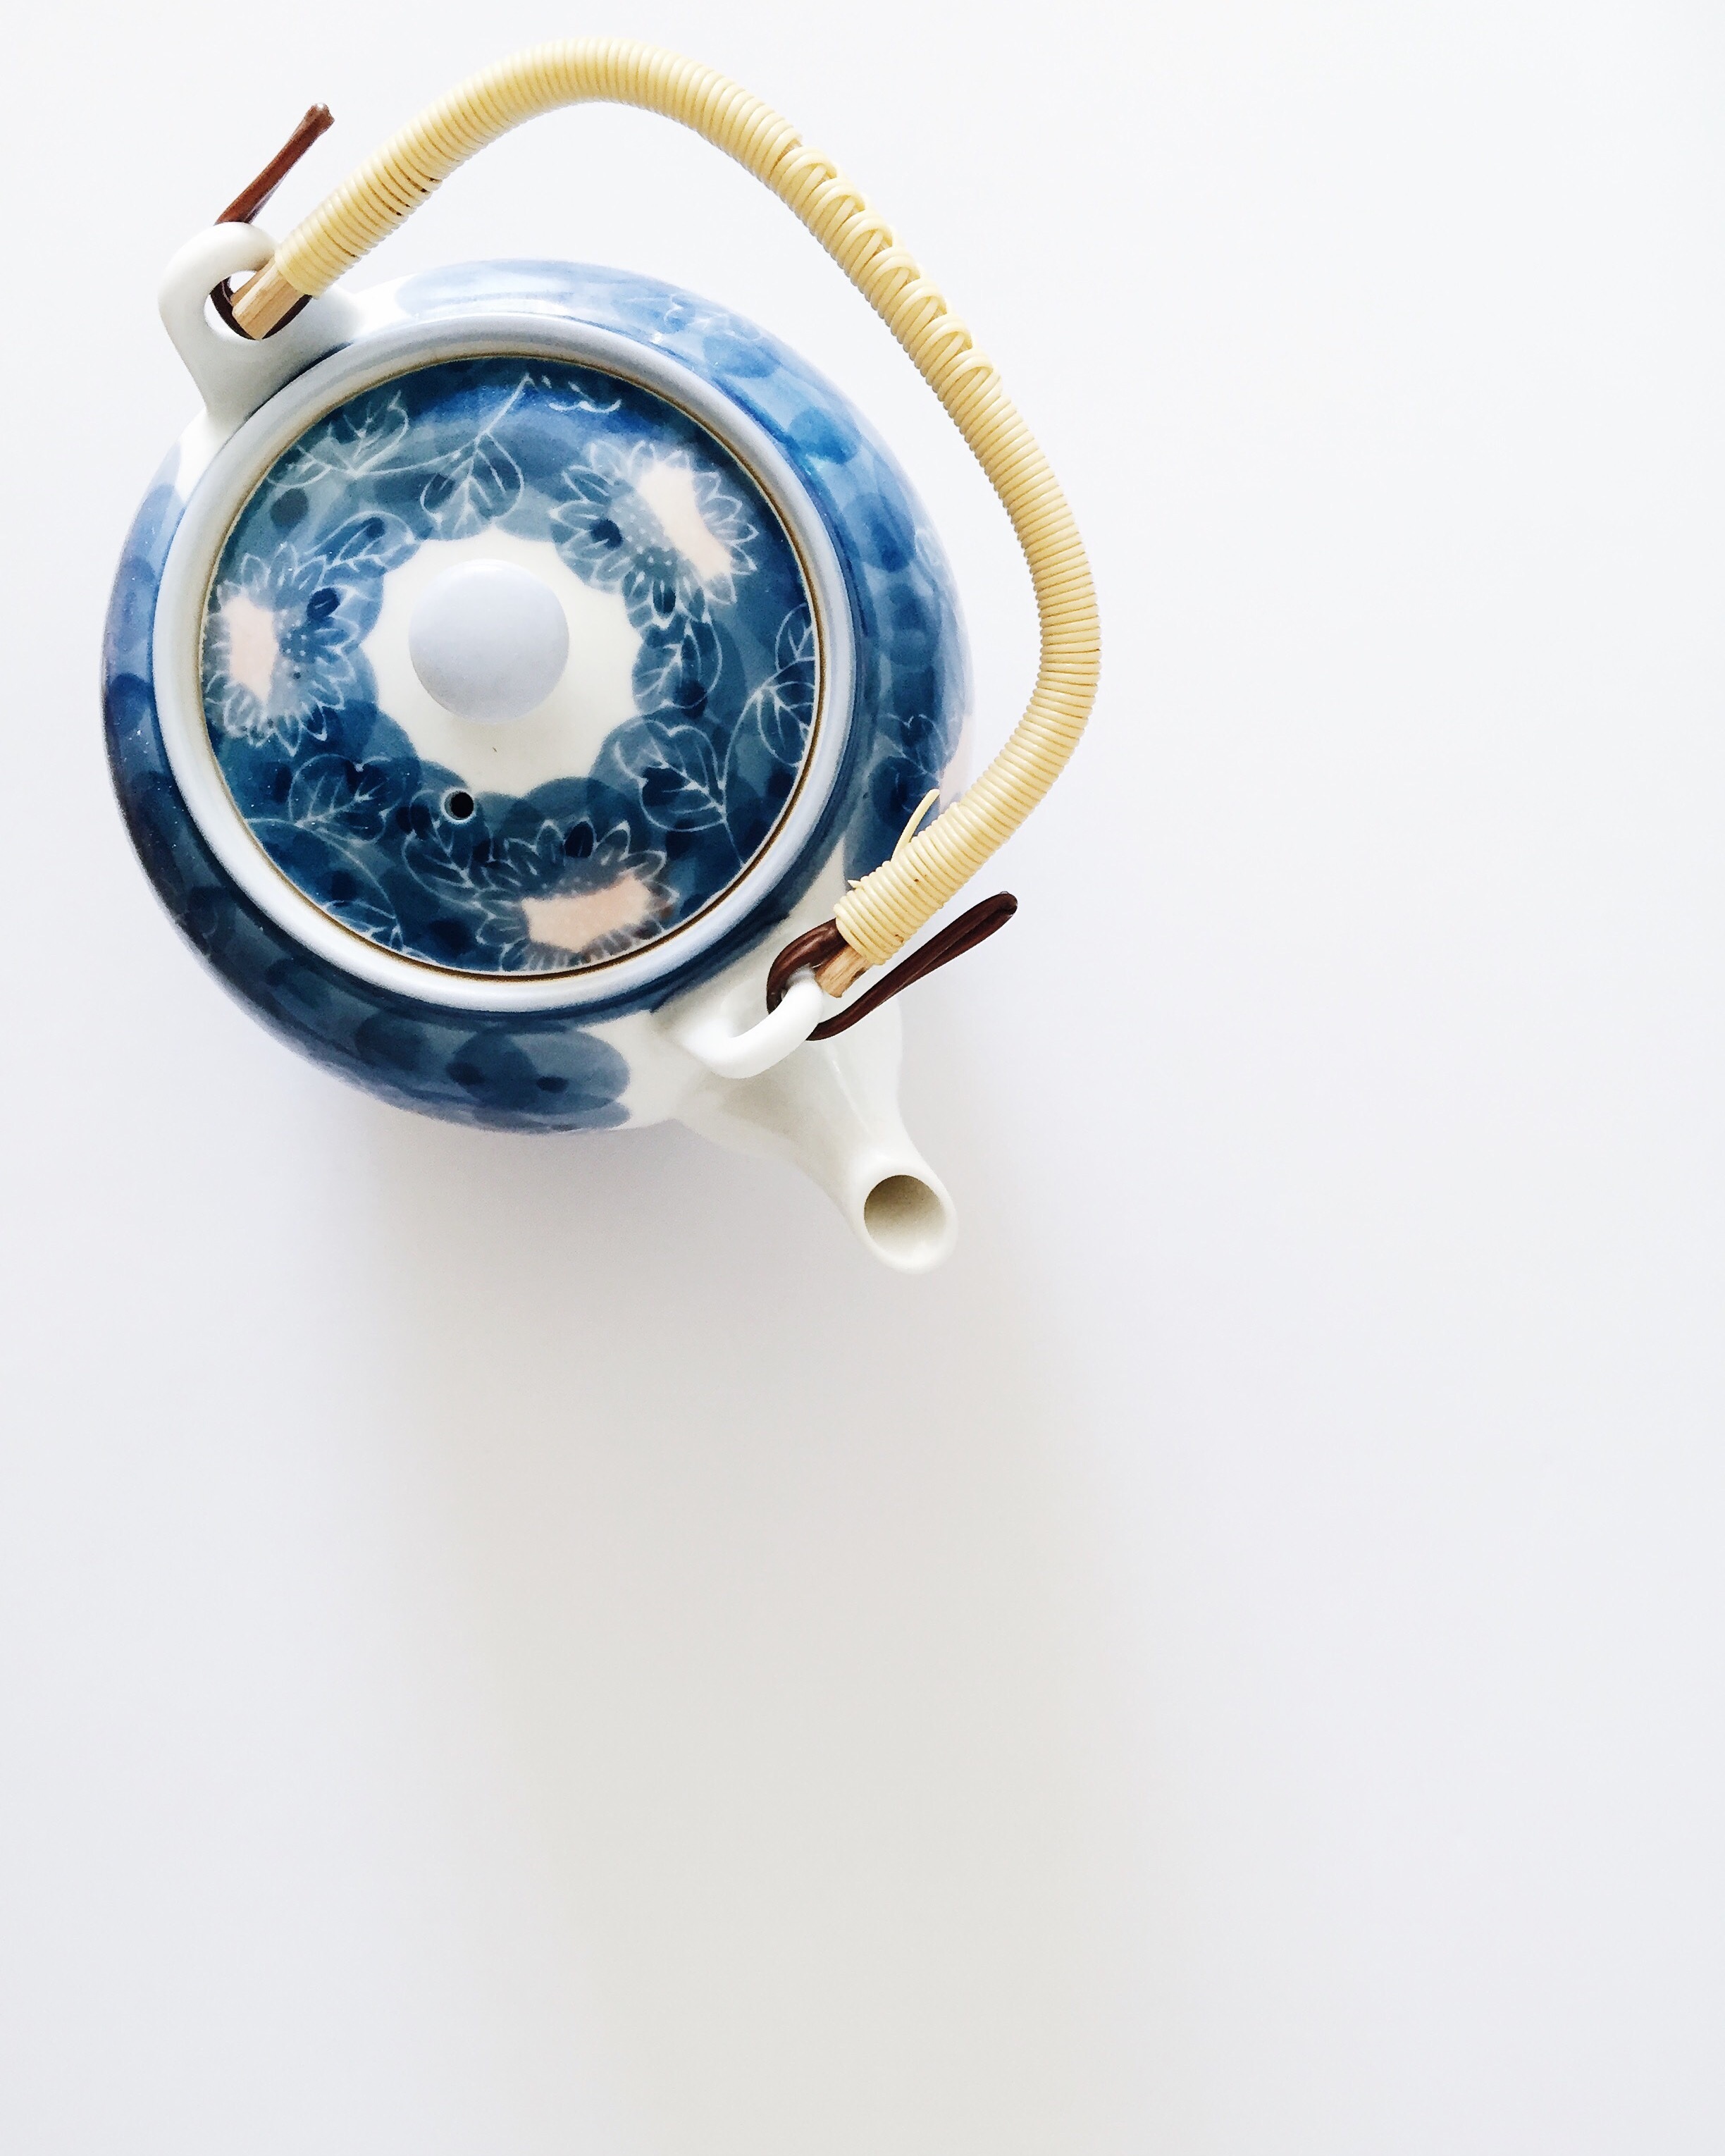
hand, product, jewellery